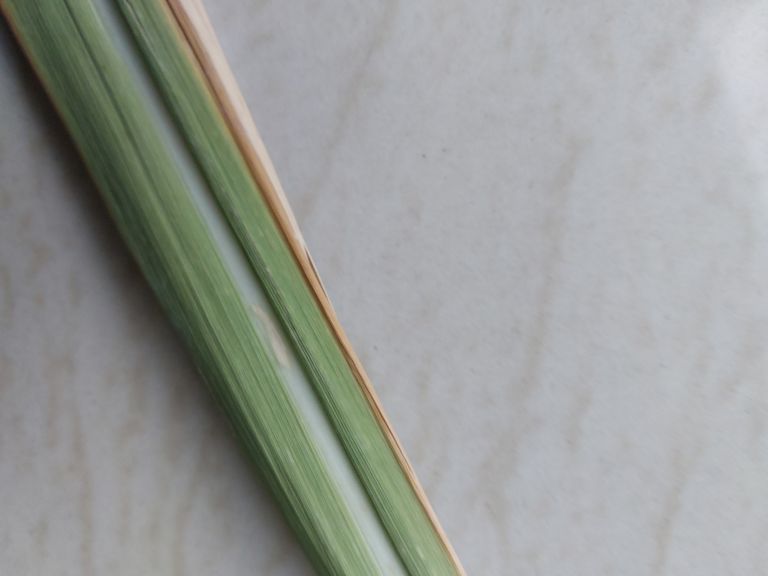
Label: BrownRust